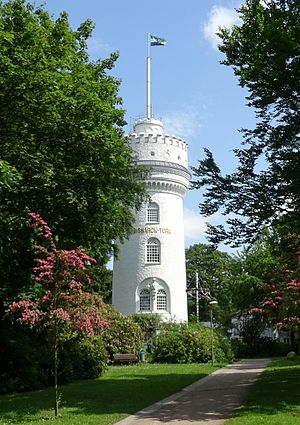
Aumühle
Bismarckturm
Aumühle er en kommune i det nordlige Tyskland, beliggende i Amt Hohe Elbgeest under Kreis Herzogtum Lauenburg i delstaten Slesvig-Holsten.